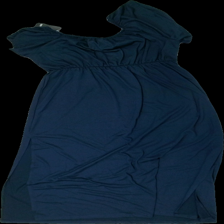
View: back
Type: Dress
Category: Ladies
Brand: Esmara (Lidl)
Colors: Blue
Material: 57% polyester, 43% cotton
Cut: Regular, C-collar, Long
Size: 40
Season: All
Price range: 50-100
Recommended usage: Reuse